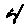
Label: 4